Mirror test

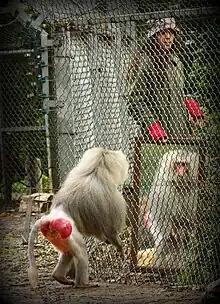

The mirror test—sometimes called the mark test, mirror self-recognition (MSR) test, red spot technique, or rouge test—is a behavioral technique developed in 1970 by American psychologist Gordon Gallup Jr. to determine whether an animal possesses the ability of visual self-recognition. In this test, an animal is anesthetized and then marked (e.g. paint or sticker) on an area of the body the animal normally cannot see (e.g. forehead). When the animal recovers from the anesthetic, it is given access to a mirror. If it subsequently touches or examines the mark on its own body, this behavior is interpreted as evidence that the animal recognizes its reflection as an image of itself, rather than another animal.